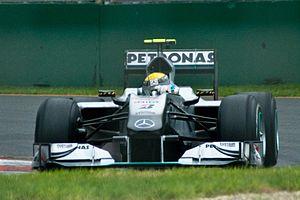
Le Grand Prix automobile d'Australie 2010, disputé sur le circuit de l'Albert Park dans la banlieue de Melbourne le 28 mars 2010, est la vingt-sixième édition du Grand Prix, la 822ᵉ épreuve du championnat du monde de Formule 1 courue depuis 1950 et la seconde manche du championnat 2010.